A Strange Discovery

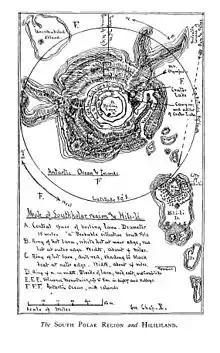
Map of South Polar region, according to Dake

Dr. Bainbridge visits Peters each day and elicits the story of his adventures with Pym a half-century earlier. Each night he visits the narrator in his hotel and relates, in episodic form, what he has learned from Peters. The narrator, in turn, passes on the essential points to Dr. Castleton as well as to Arthur, the hotel factotum.